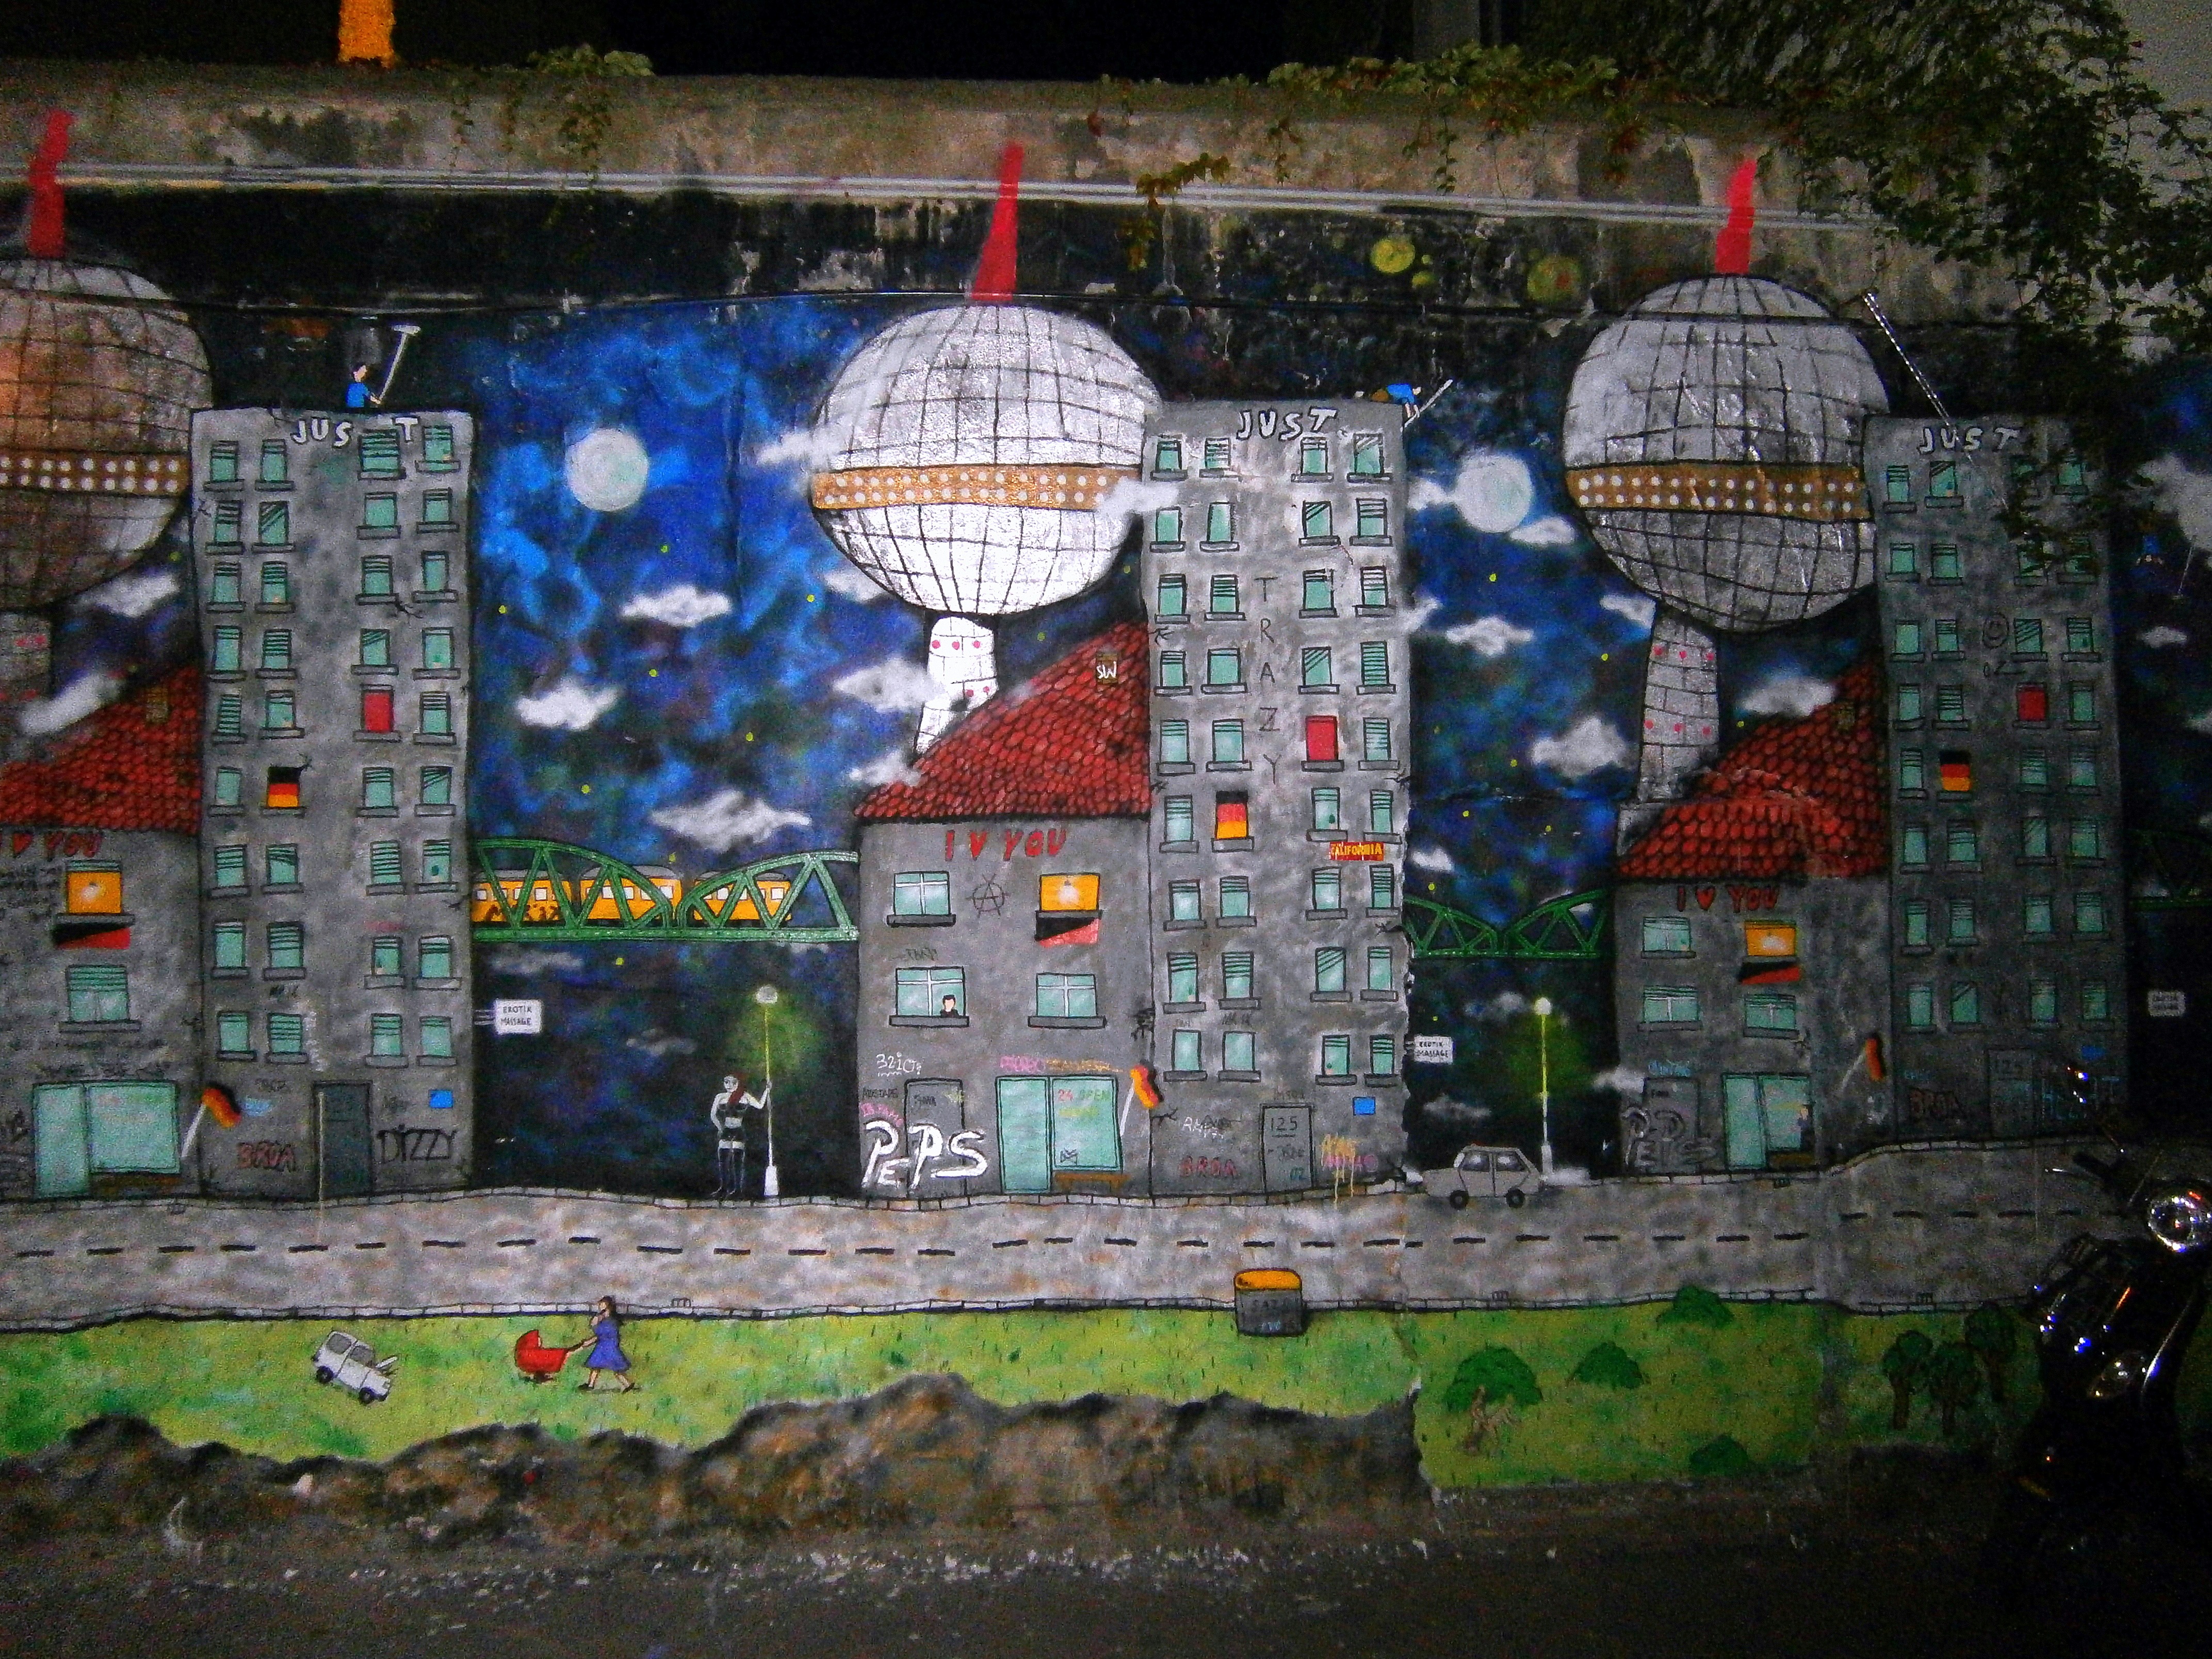
night, wall, recreation, spray, color, craft, colorful, graffiti, artwork, street art, art, creativity, homes, mural, image, fantasy, murals, artfully, modern art, sprayer, ap pell